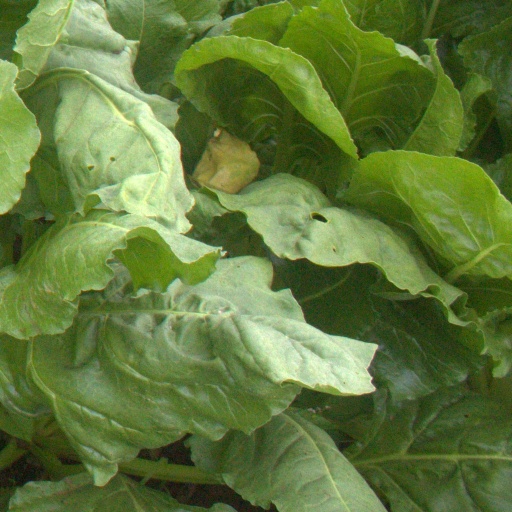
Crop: sugar beet